1996 GM Goodwrench Dealer 400

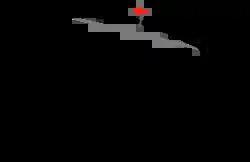
The layout of Michigan International Speedway, the venue where the race was held.

The race was held at Michigan International Speedway, a two-mile (3.2 km) moderate-banked D-shaped speedway located in Brooklyn, Michigan. The track is used primarily for NASCAR events. It is known as a "sister track" to Texas World Speedway as MIS's oval design was a direct basis of TWS, with moderate modifications to the banking in the corners, and was used as the basis of Auto Club Speedway. The track is owned by International Speedway Corporation. Michigan International Speedway is recognized as one of motorsports' premier facilities because of its wide racing surface and high banking (by open-wheel standards; the 18-degree banking is modest by stock car standards).